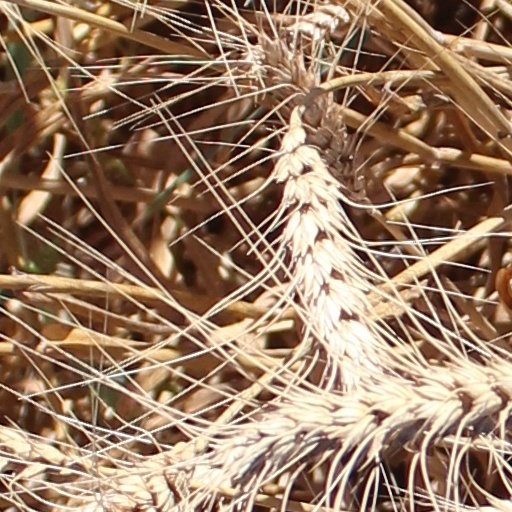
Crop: wheat